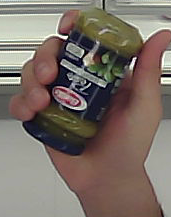
Product: barilla_pesto